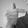
ASL letter: T